British railway milk tank wagon

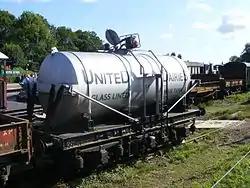
Preserved United Dairies three-axle Milk Tank Wagon at the Bluebell Railway, based on an SR chassis

The initial milk tank wagon designs were based on a two axle railway wagon chassis. There was a ladder either side to allow filling via an industrial rubber hose into a flip-top dome casing, while a steel pipe exited at the bottom of the tank with a tap either end of the chassis between the buffer beams for extraction. All designs unlike typical goods wagons used vacuum braking, due to their high-speed deployment. The various designs that railway companies used followed a common pattern, but even at this early stage differences appeared making them easy to spot. While GWR designs used flat-strip metal as bracing, LMS and SR designs used rounded steel bracing. SR designs had additional V-shaped support bracing either end, and had additional wooden packing behind each of the buffers. LMS designs had a catwalk around the filling dome.